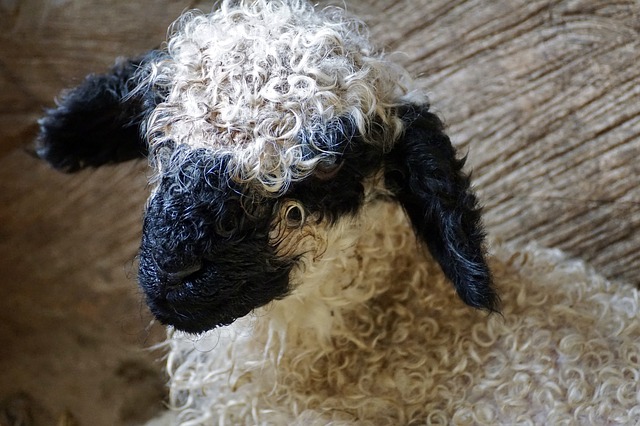
Label: pecora